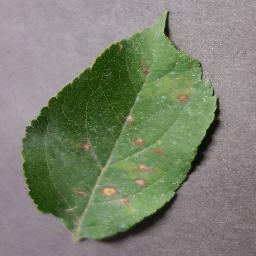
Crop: apple
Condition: cedar_rust